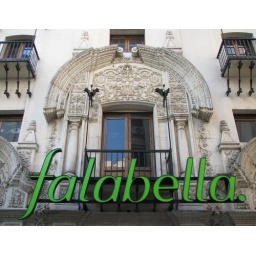
The colorful sign against the colonial stucture attracted my attention. It was just opposite my window at Florida,Buenos Aires.